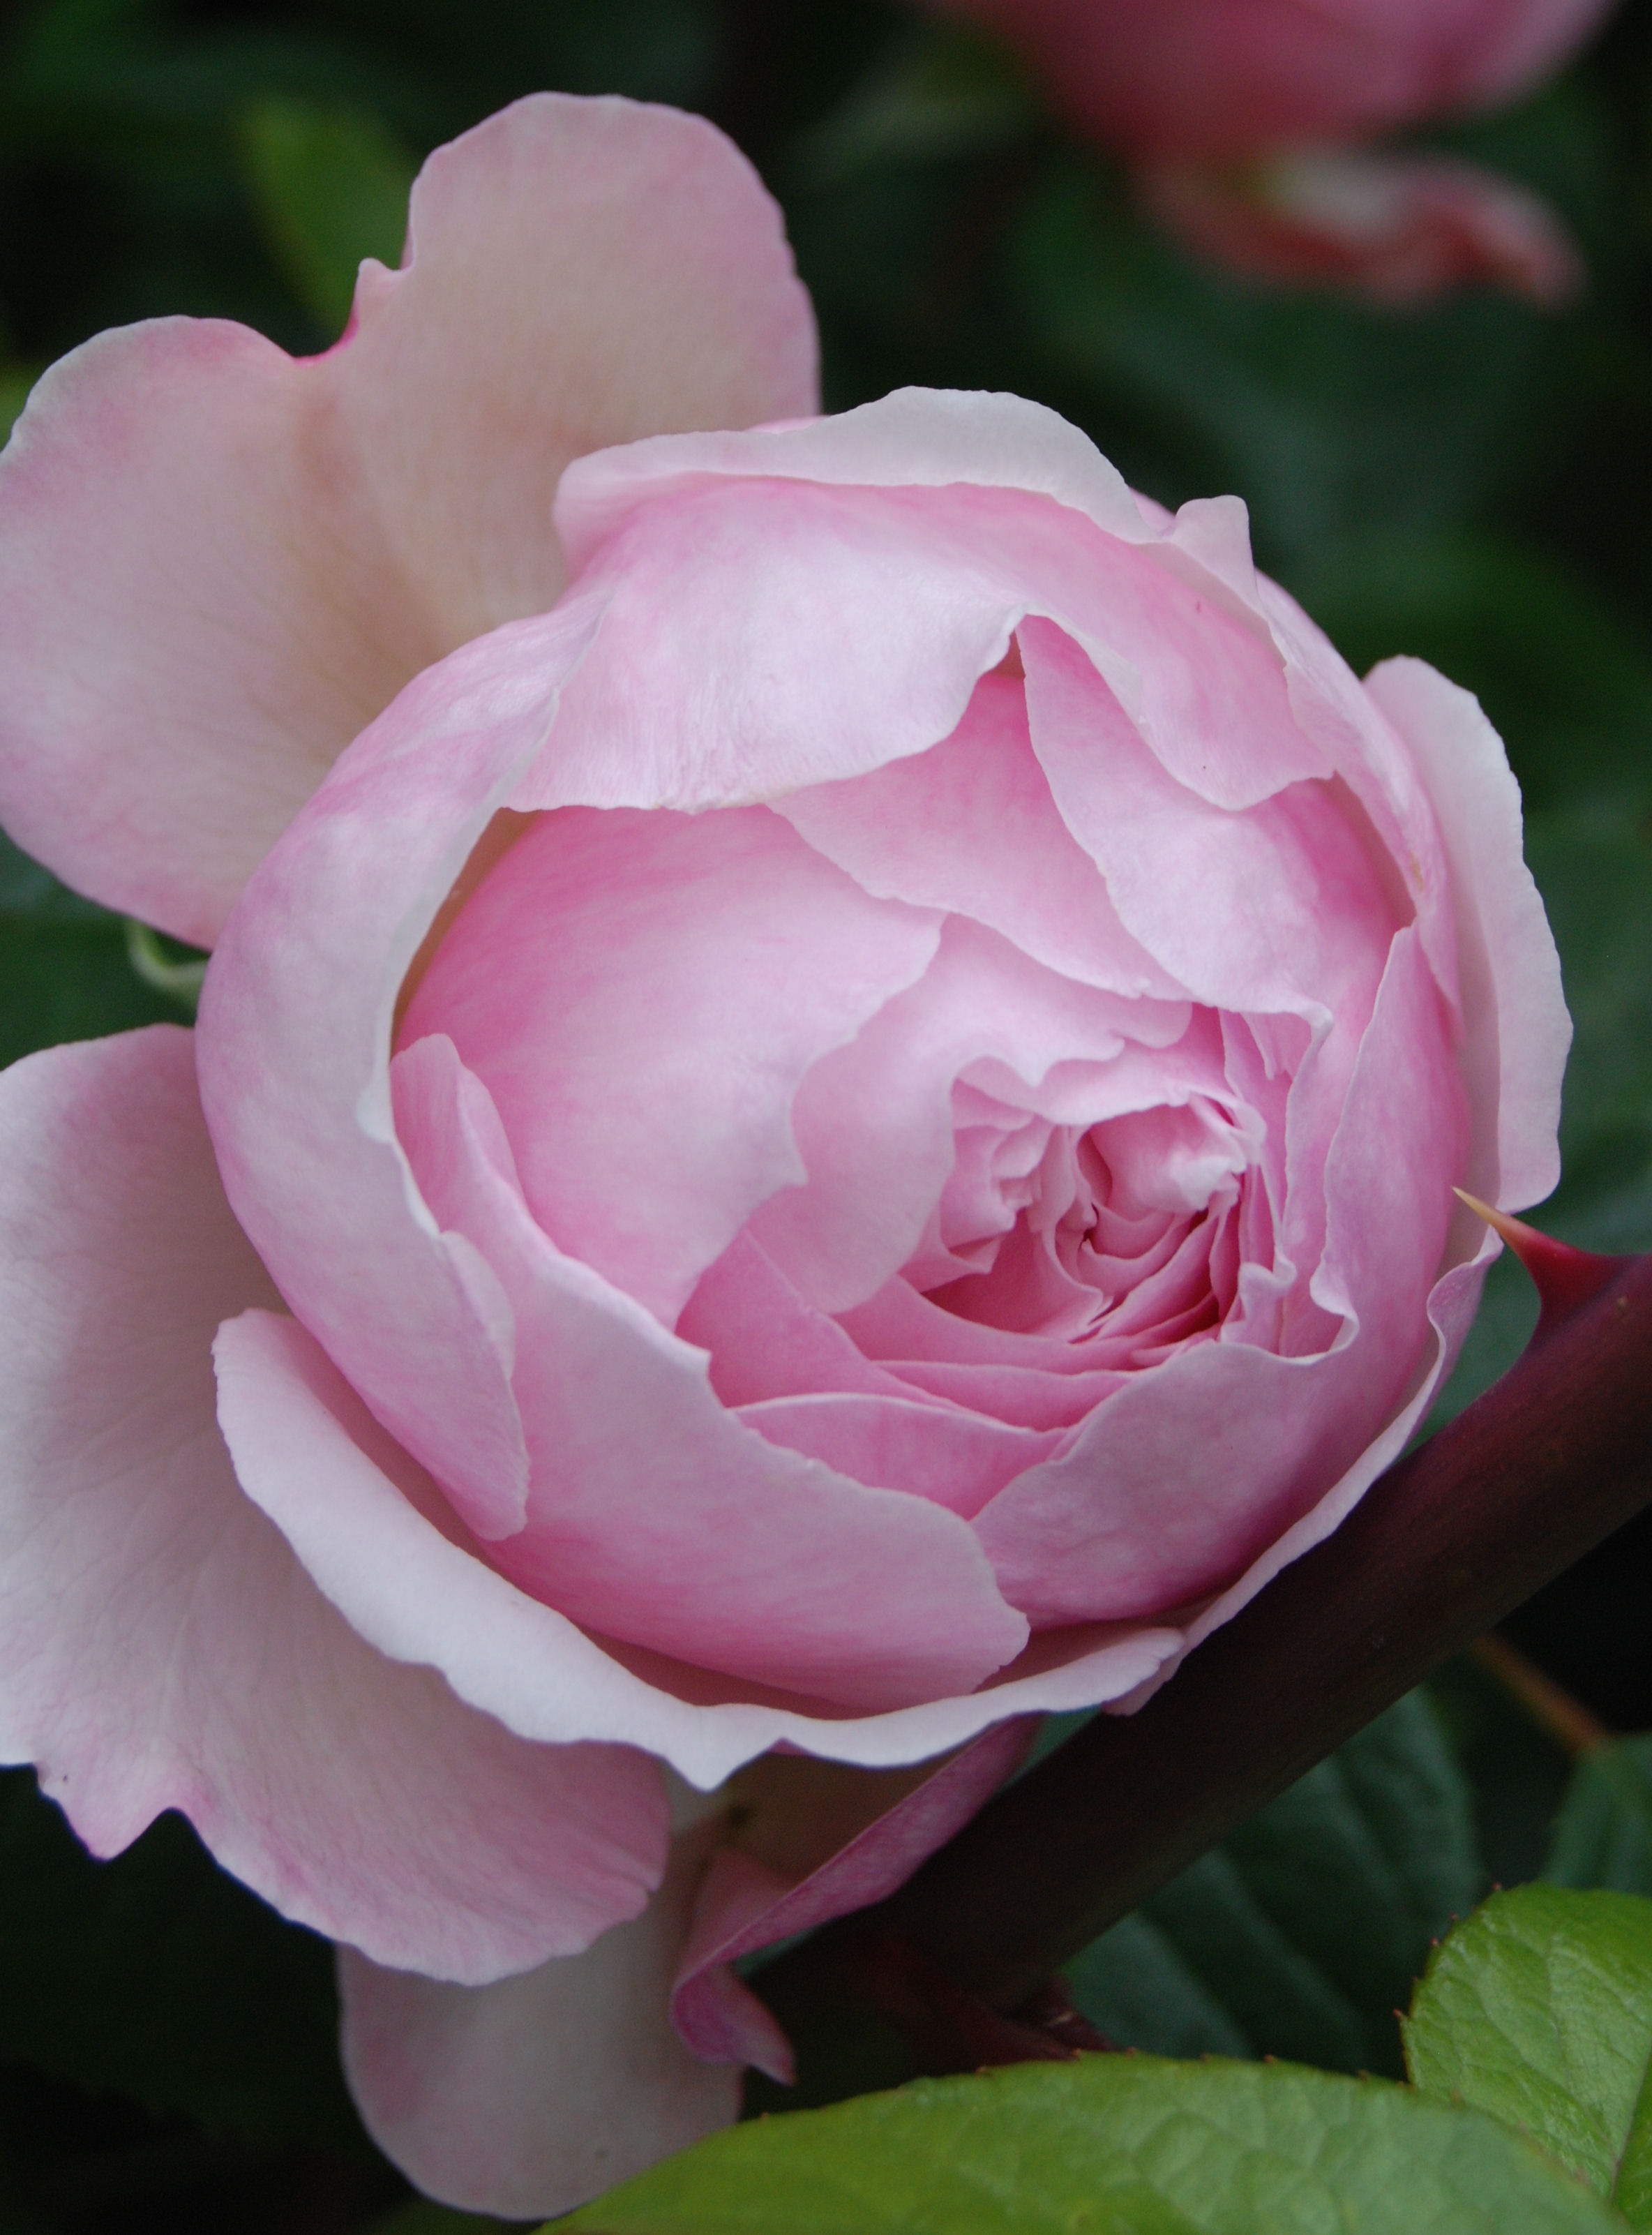
plant, flower, petal, bloom, rose, pink, petals, beautiful, floribunda, flowering plant, garden roses, rose family, land plant, rosa centifolia, rose order